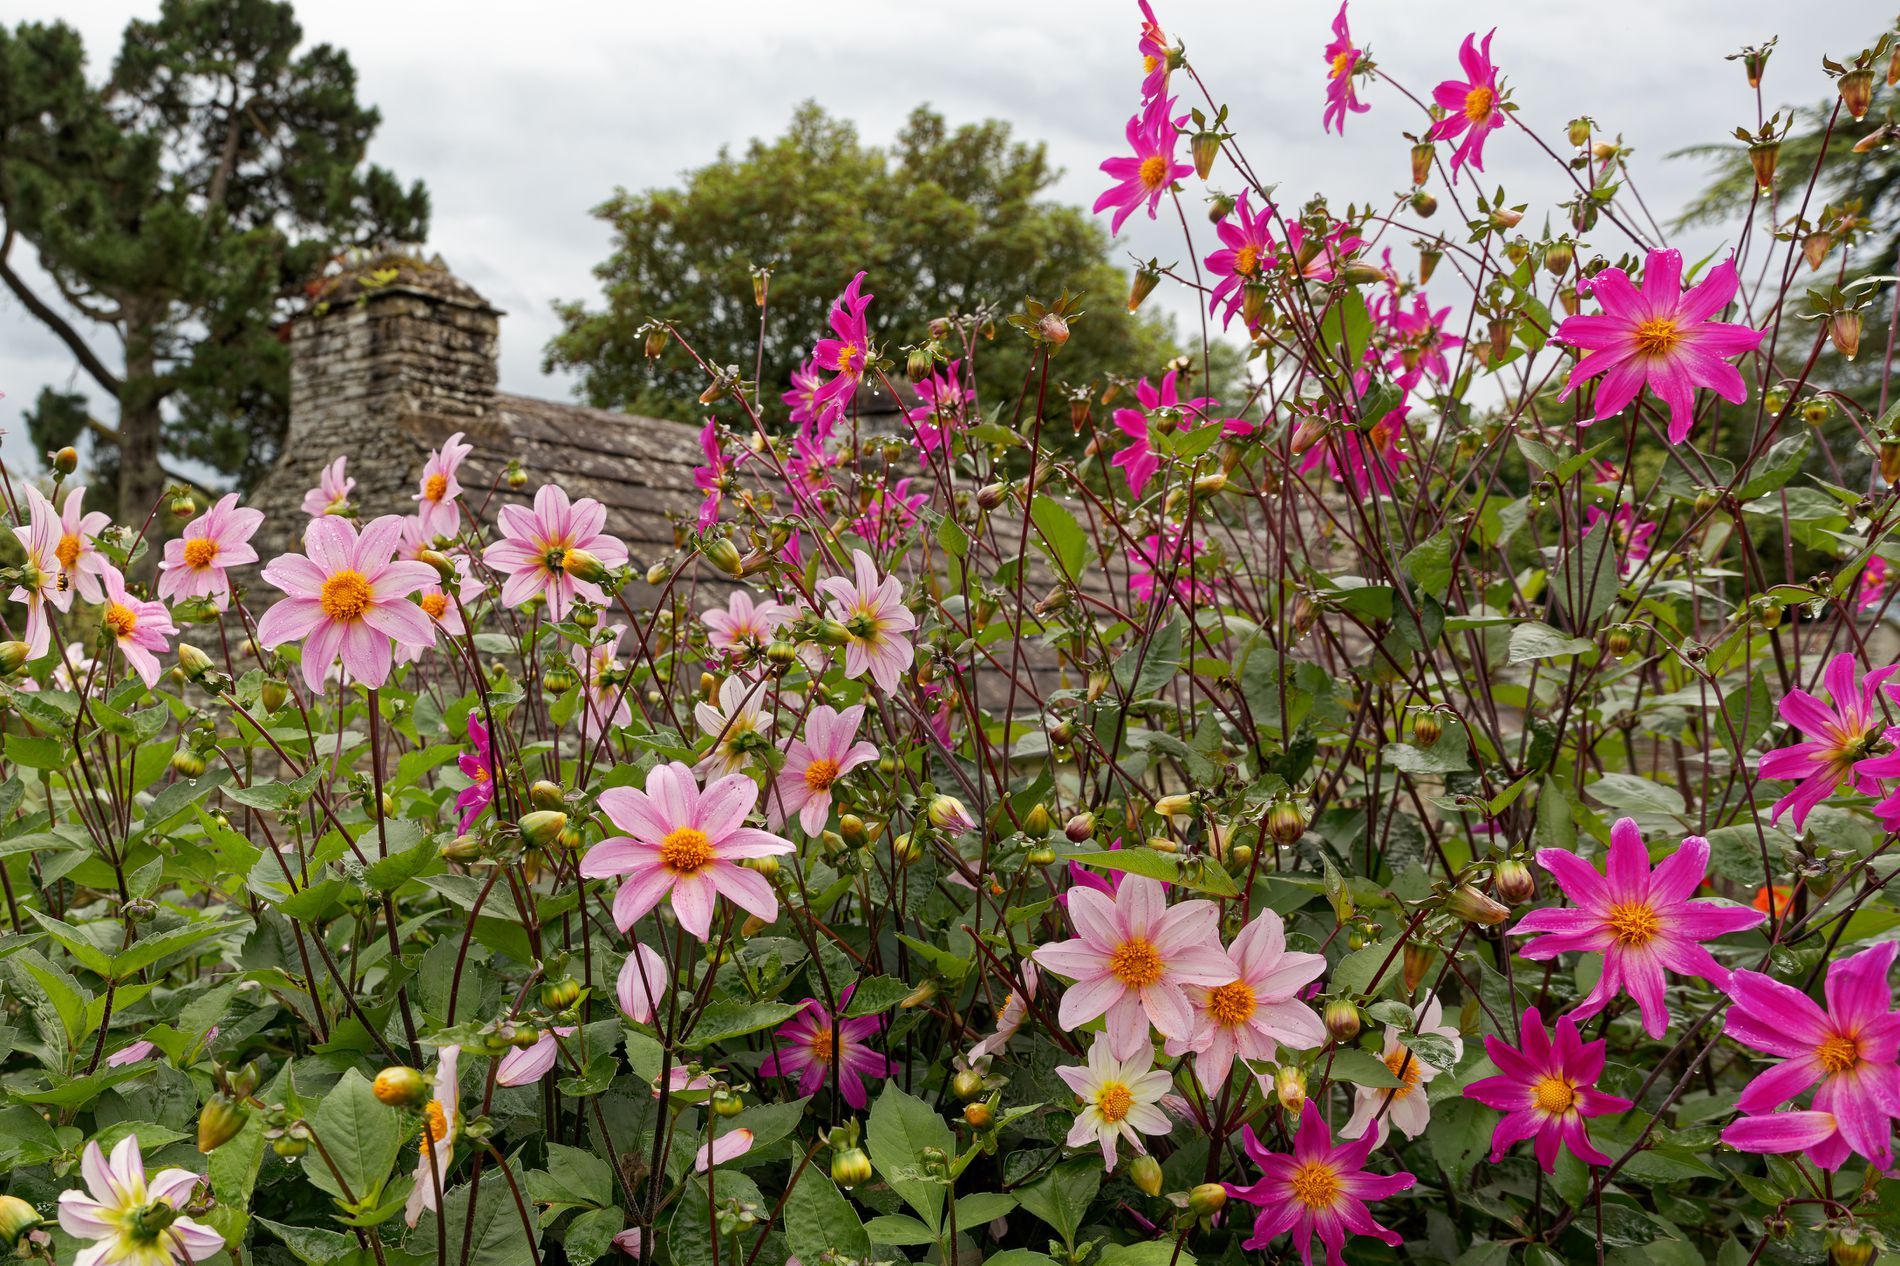
Flowers in countryside
A bunch of flowers in a garden with a brick wall behind it and trees and sky in the background in the countryside.
A landscape photo captured in daylight from a low view angle of a bunch of flowers with sky, trees, and a brick wall in the background with multicolor color palette of shades of green and pink against a blue sky. It indicates elegance, creativity and positivity.
Labels: Flower, Geranium, Plant, Petal, Dahlia, Daisy, Anemone, Garden, Nature, Outdoors, Purple, Vegetation, Leaf, Summer, Tree, Herbal, Herbs, Field, Grassland, Pollen, Scenery, Architecture, Building, Shelter, Spring, Arbour, Flowers, Trees, building, Sky, Countryside
Camera: Canon Canon EOS 5D Mark II
Lens: 24-70mm F2.8 DG OS HSM | Art 017, Canon 24-70mm F2.8 DG OS HSM | Art 017
Aperture: F5.6
Exposure: 1/160 sec
ISO: 100
Focal length: 24.0 mm